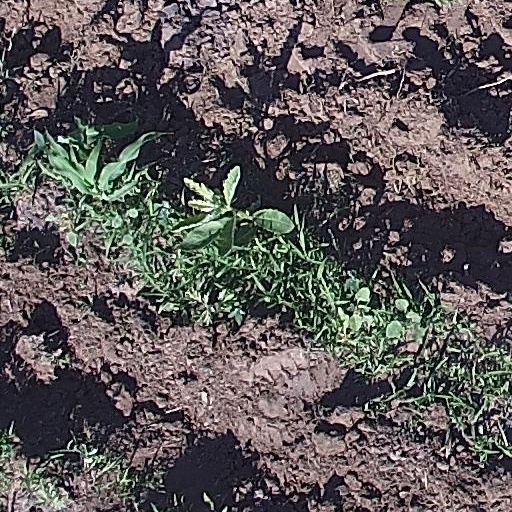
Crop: maize; corn